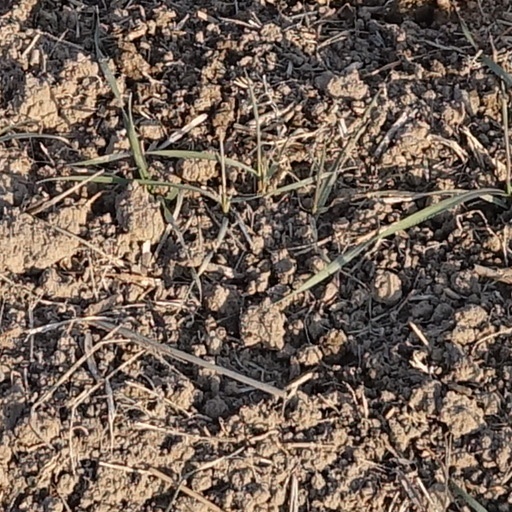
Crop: wheat